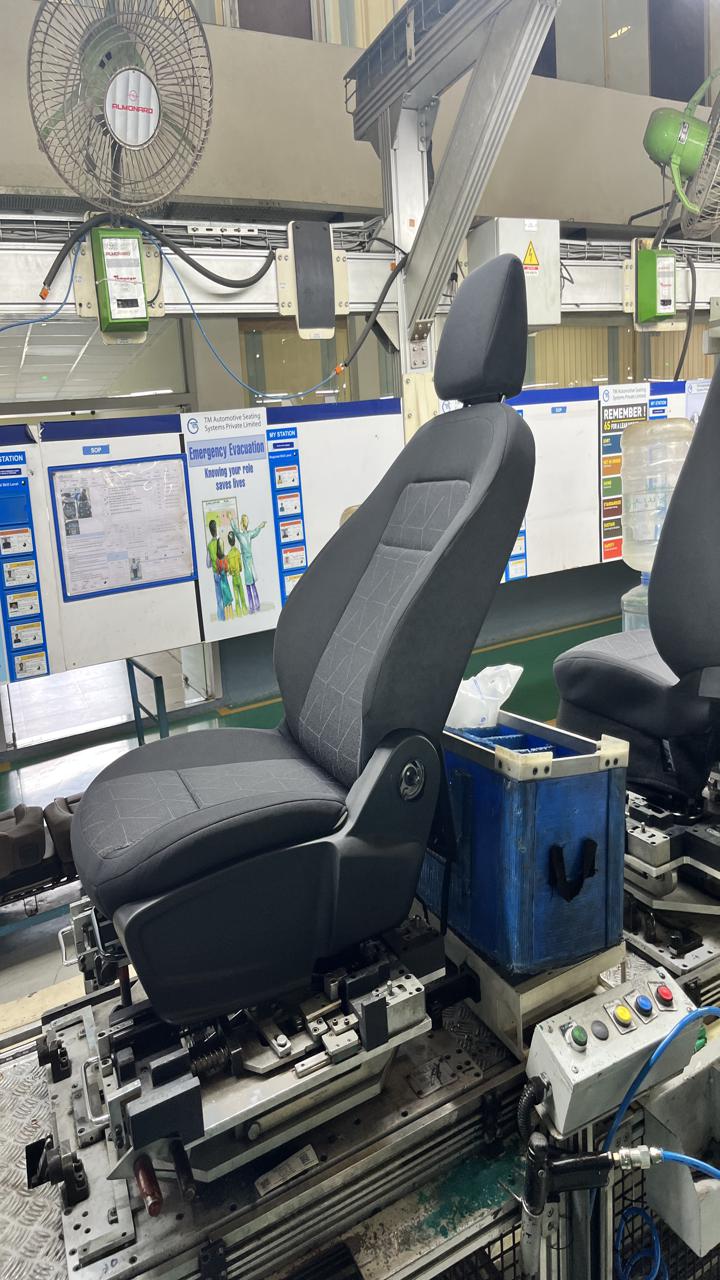
Label: No knob